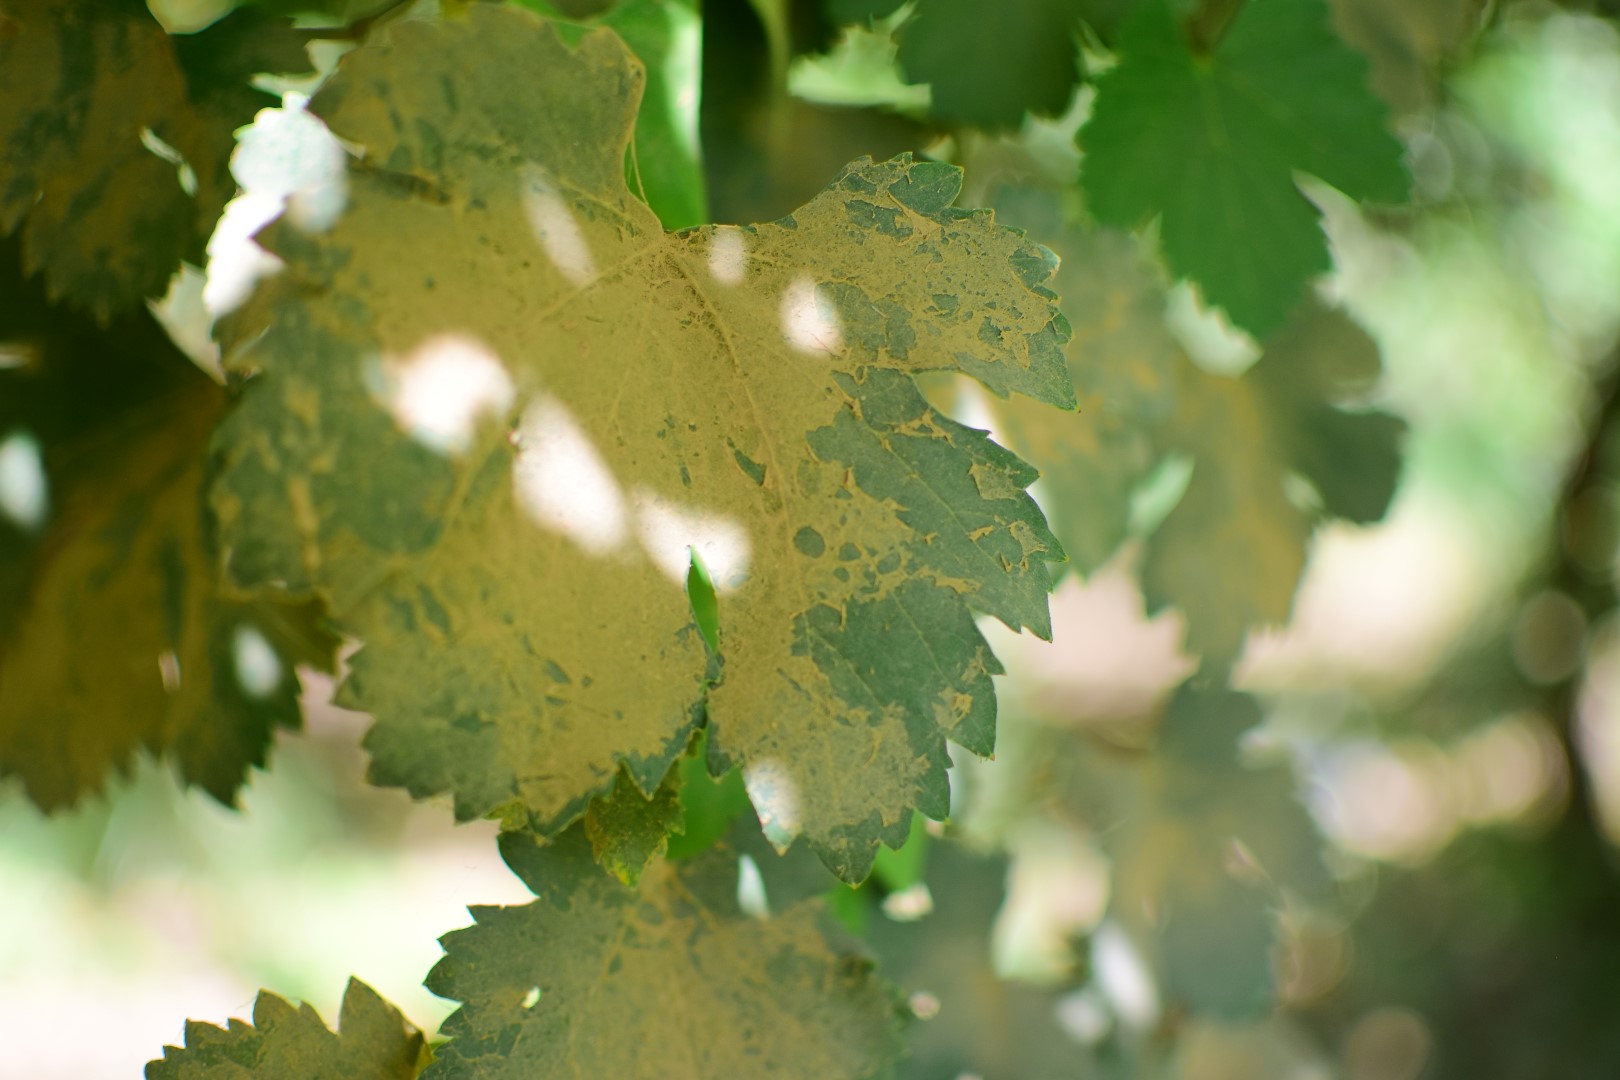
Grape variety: Halawani